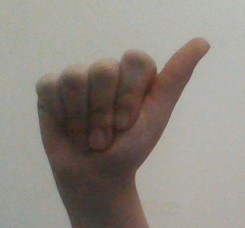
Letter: dhad